Structube

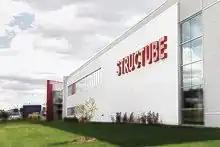
Structube former head office and distribution centre in Montreal

Structube was founded in 1974 and specialized in tubular retail clothing racks. The name is a portmanteau of the French words for structural and tubular, "structures tubulaires". It expanded its business into furniture in 1980 in downtown Montreal. A distribution centre was built in 2006 and subsequently expanded to in 2013.